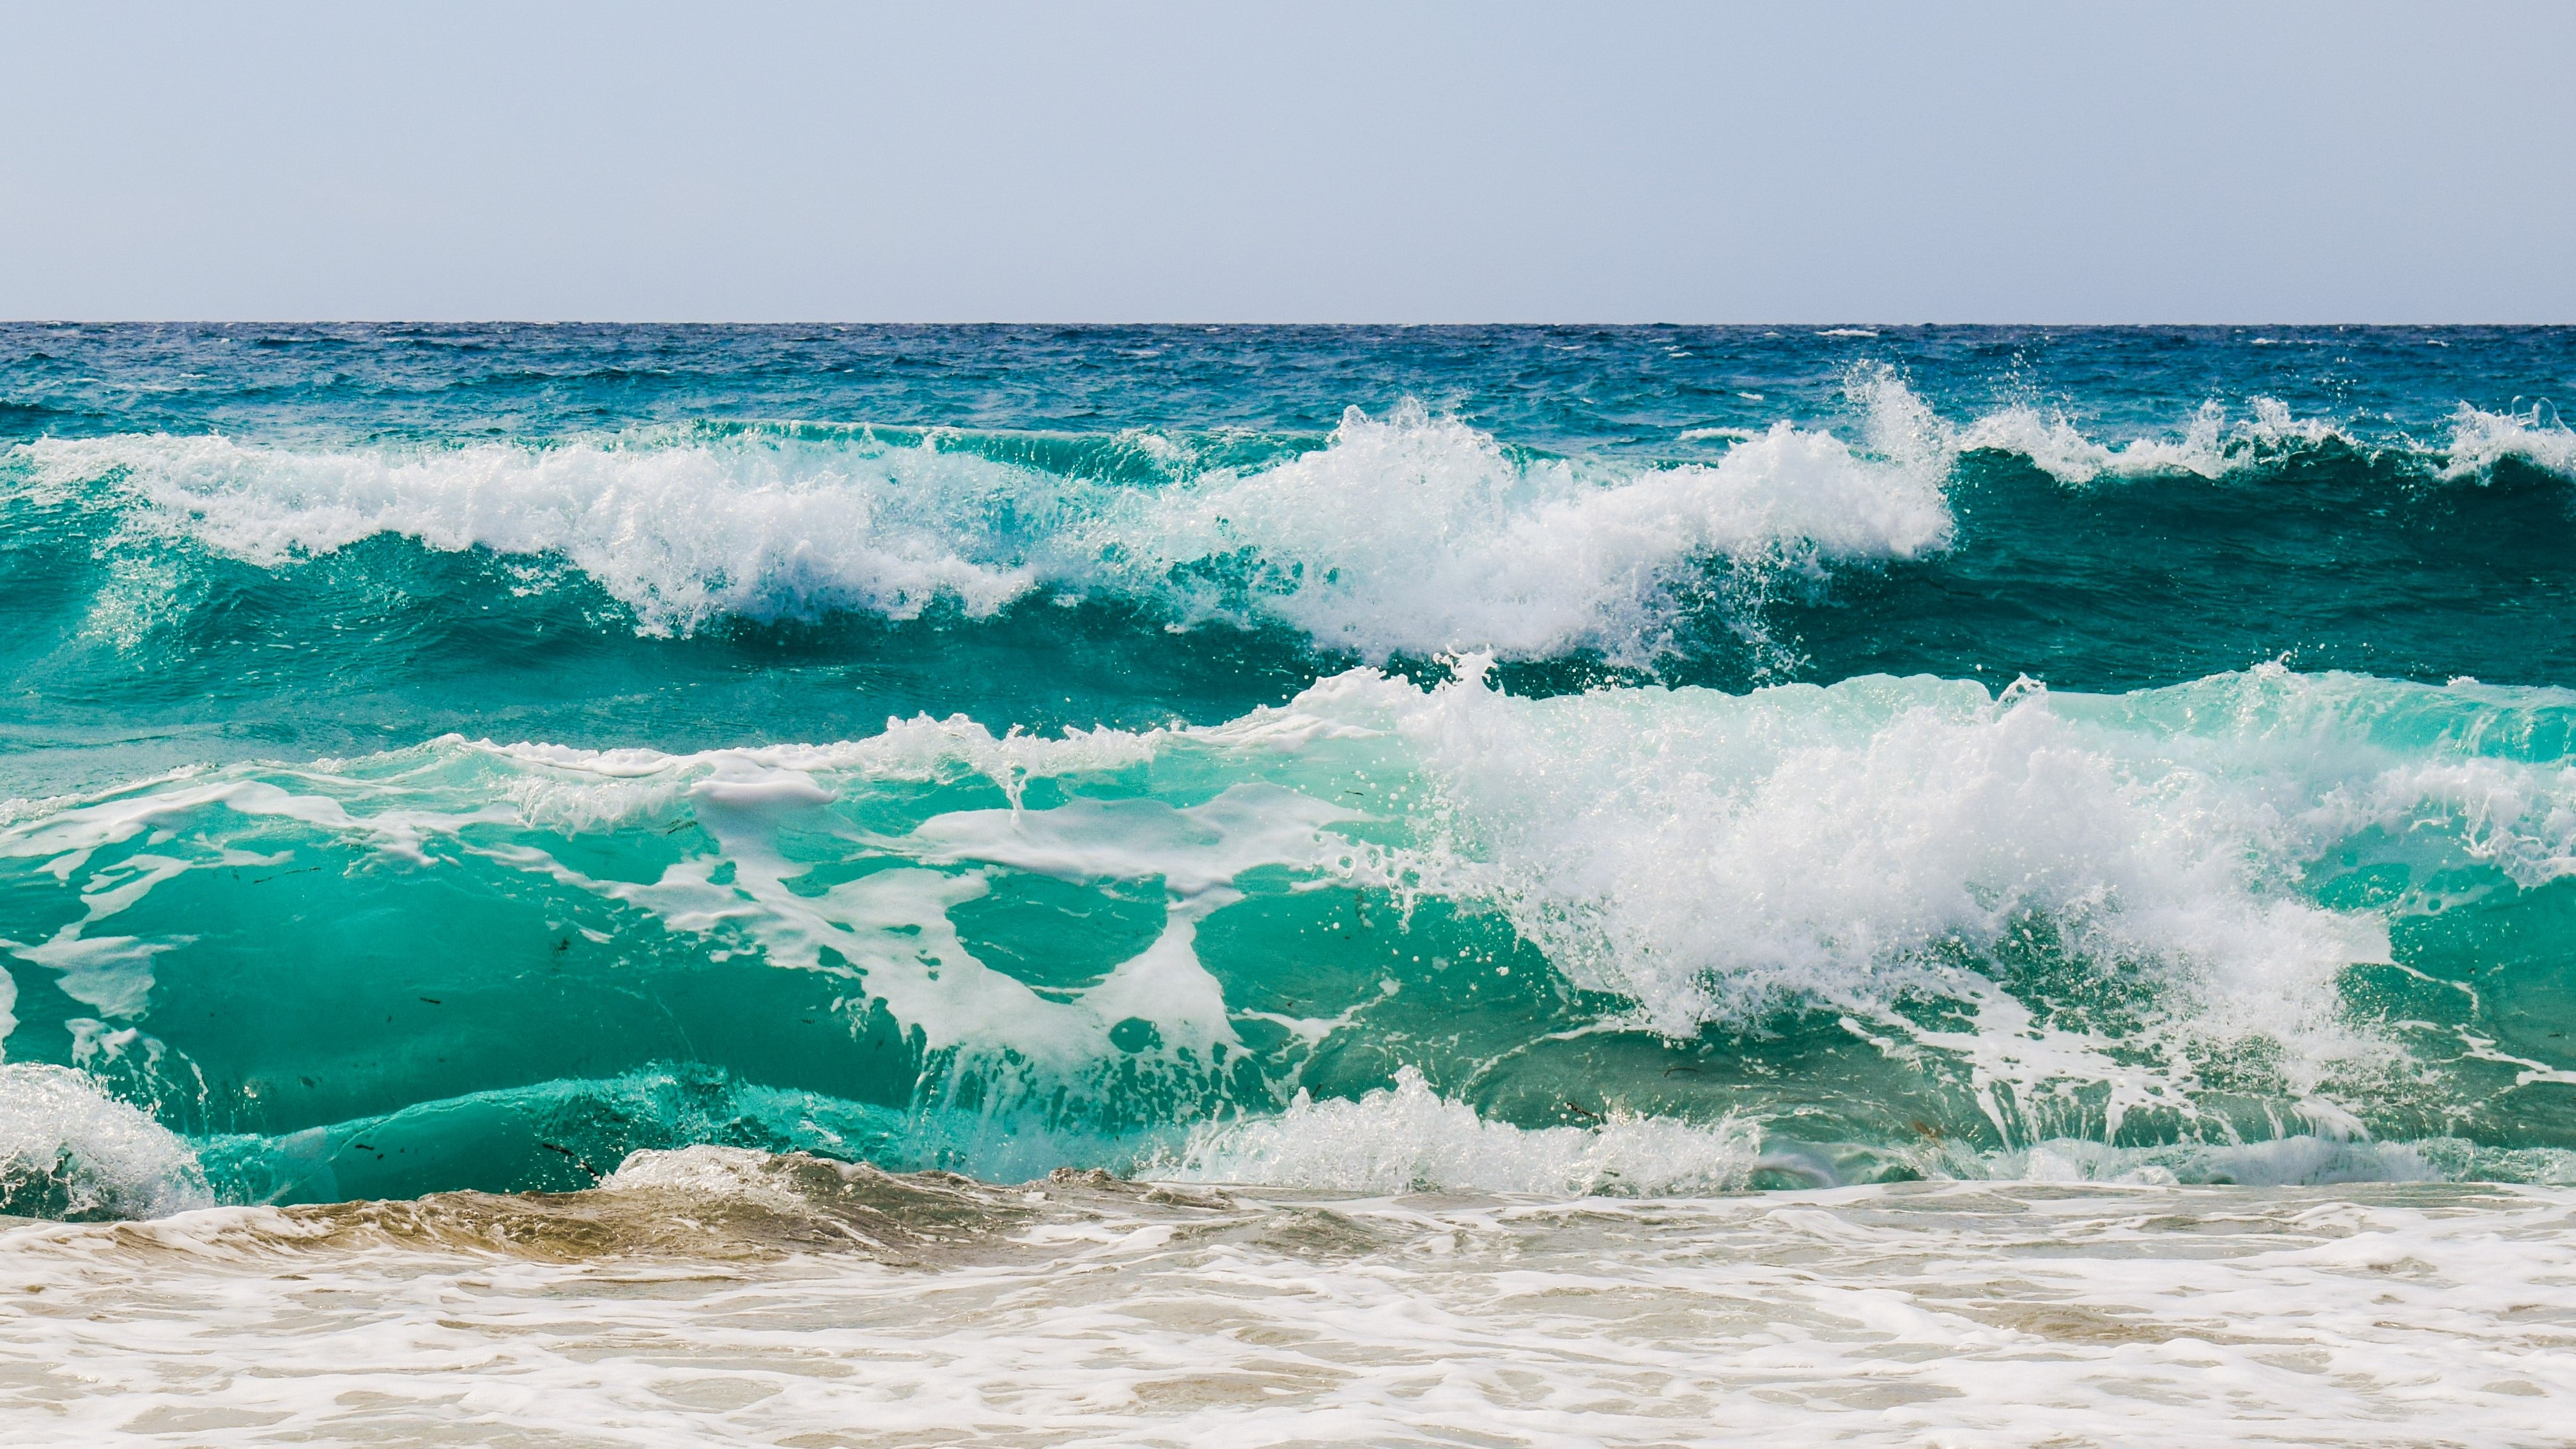
beach, sea, coast, water, nature, ocean, horizon, shore, wave, wind, foam, splash, spray, body of water, energy, power, turquoise, crush, smashing, wind wave